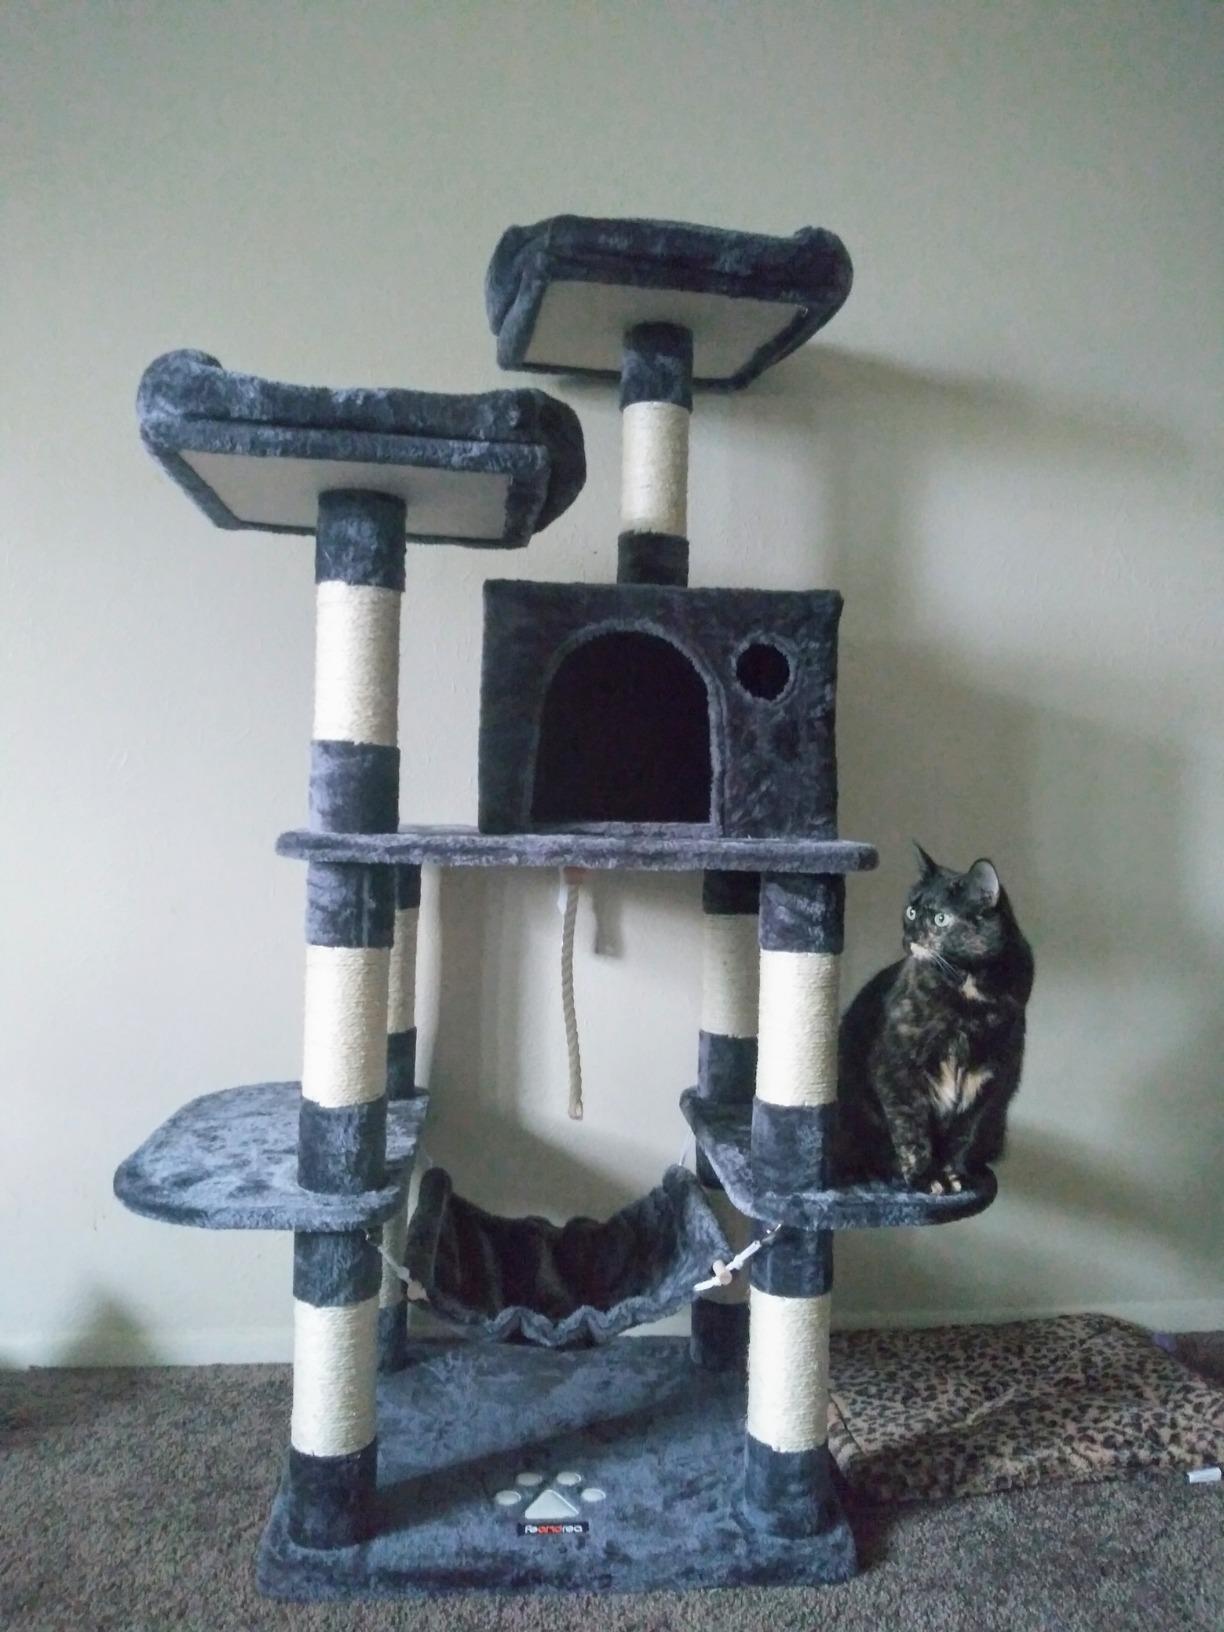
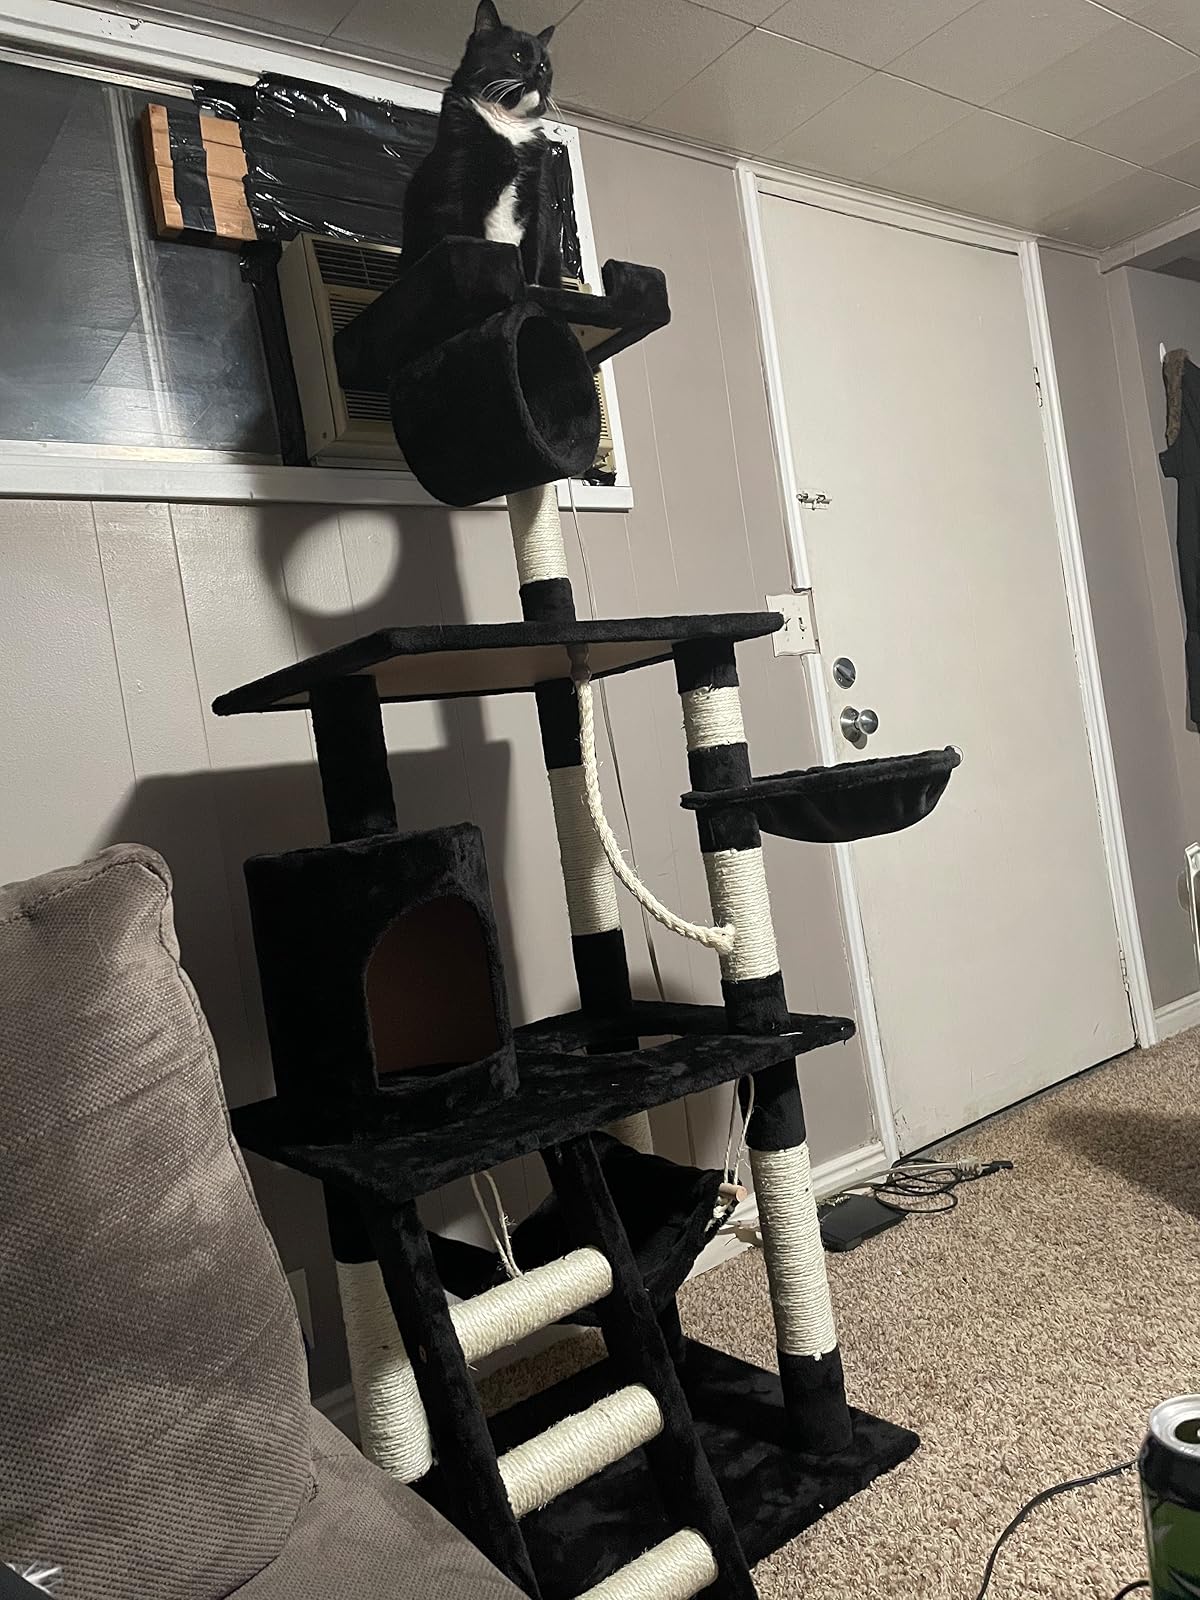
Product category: items_cat tree
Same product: no